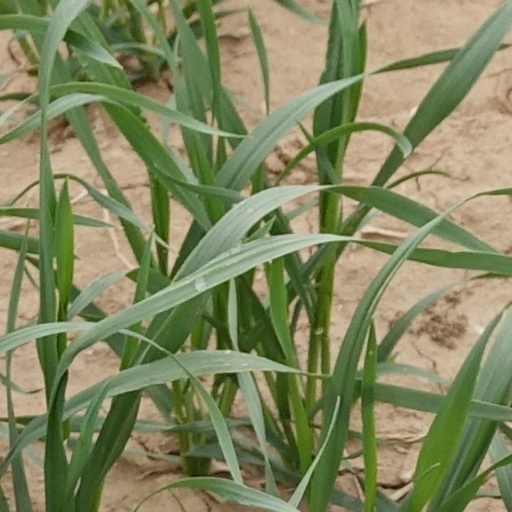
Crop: wheat